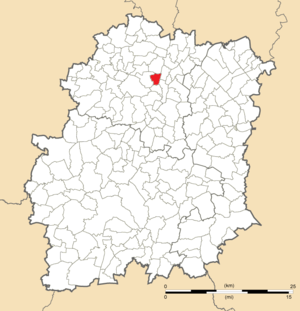
Carte de position de La Ville-du-Bois en Essonne (91)
La Ville-du-Bois est une commune française située à vingt-trois kilomètres au sud-ouest de Paris dans le département de l'Essonne en région Île-de-France.